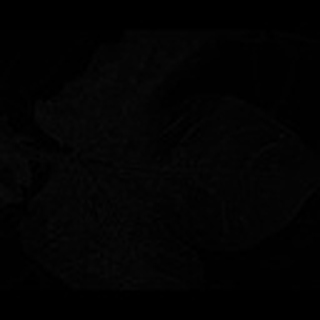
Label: cotton_aphids